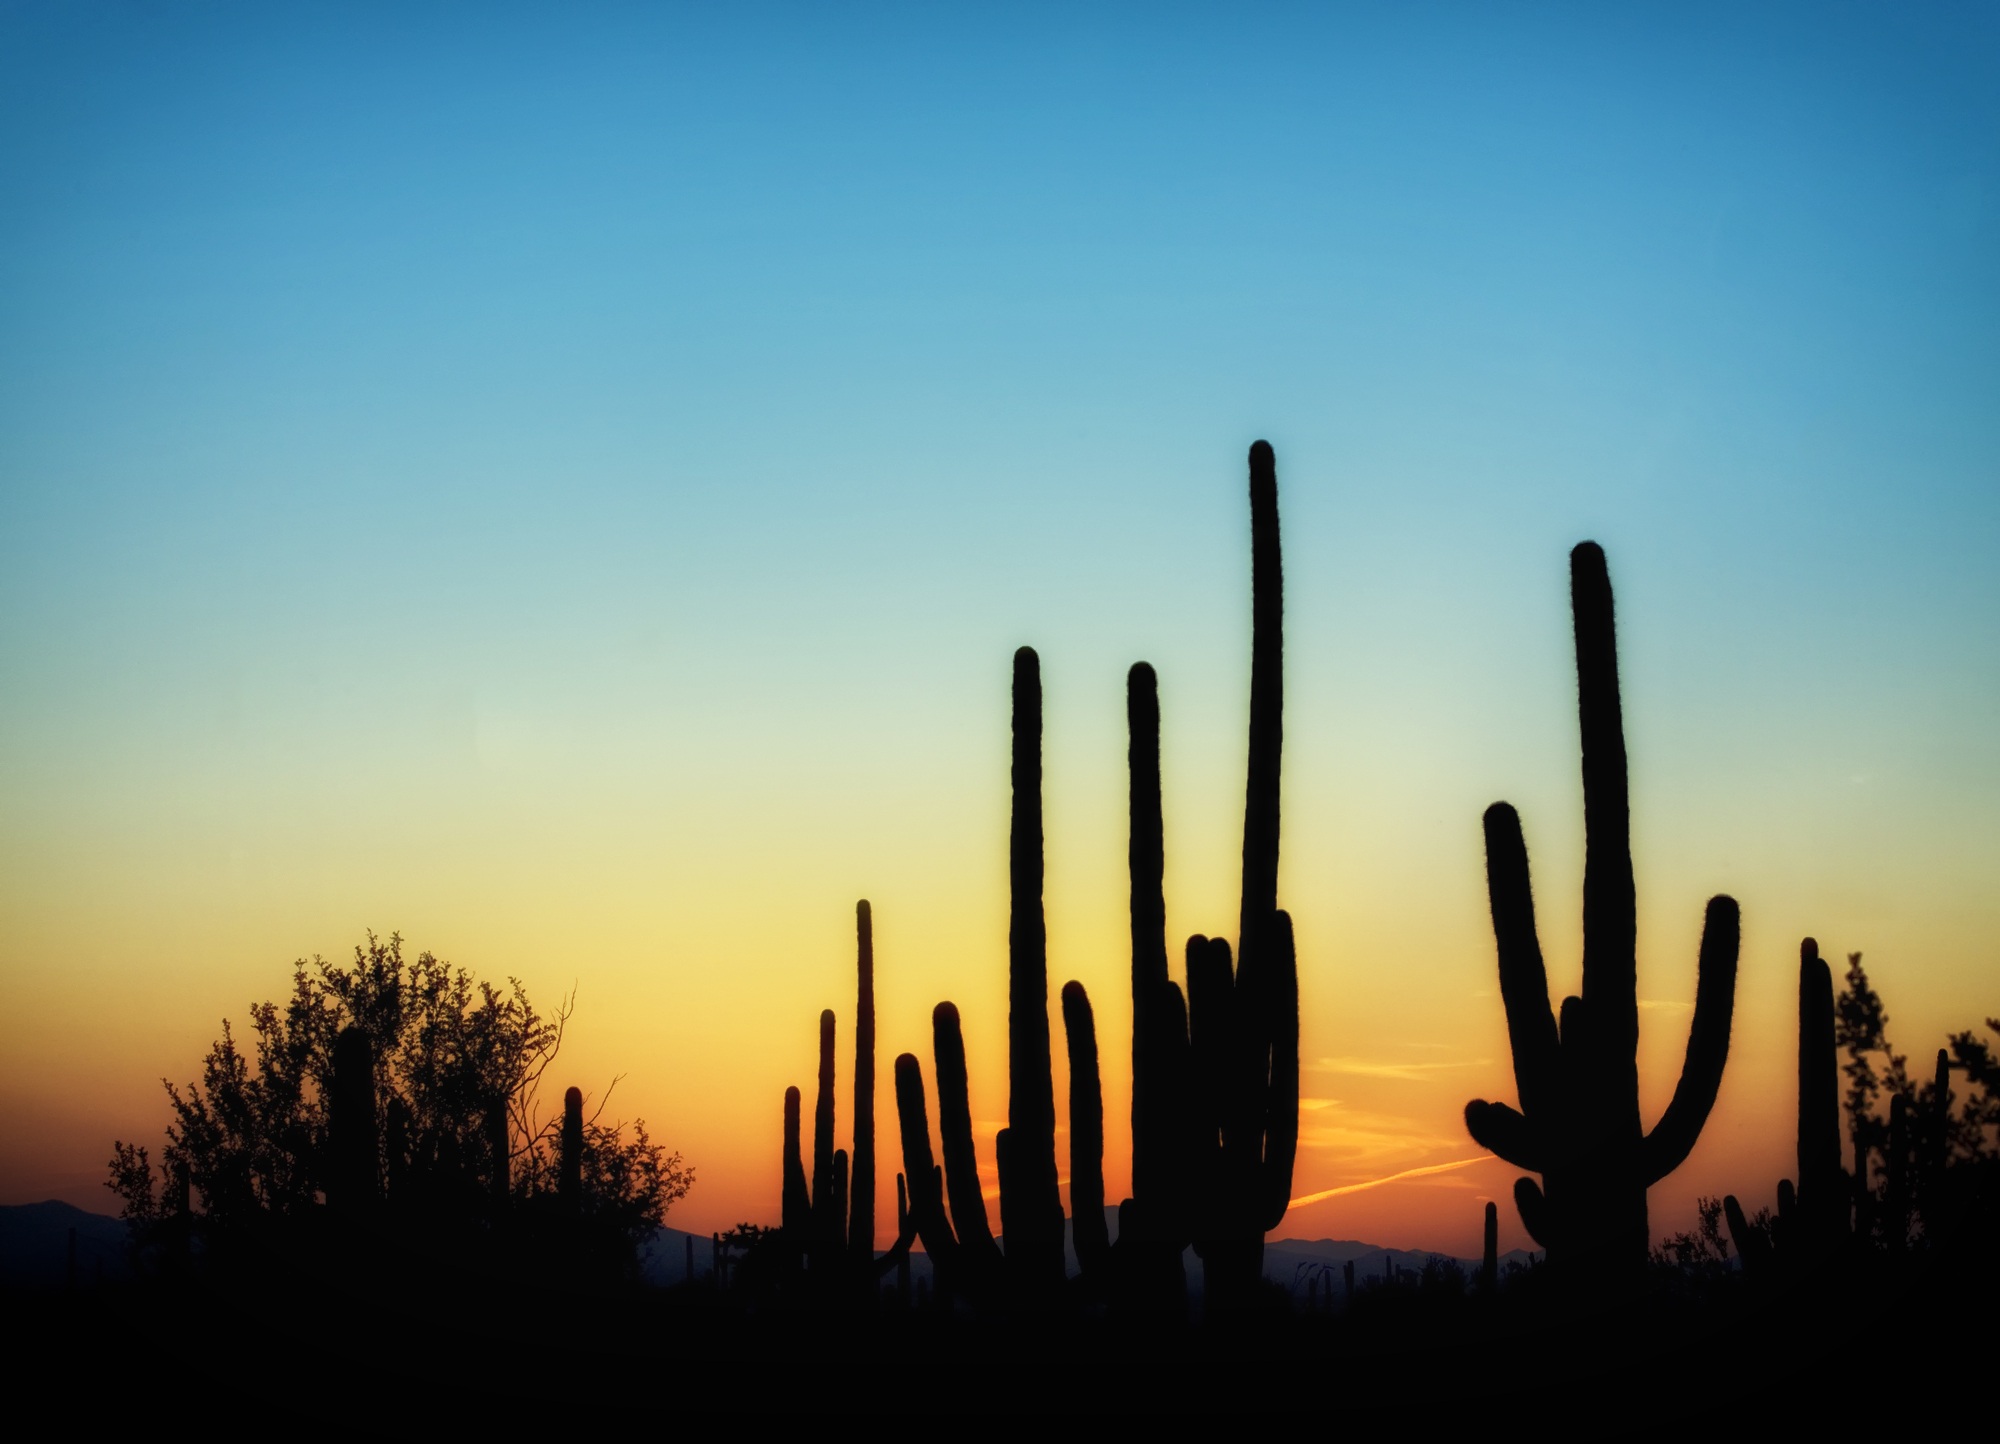
landscape, nature, horizon, silhouette, cactus, cloud, plant, sky, sunrise, sunset, sunlight, morning, flower, dawn, dusk, evening, scenic, cacti, arizona, outside, clouds, silhouettes, saguaro, flowering plant, land plant